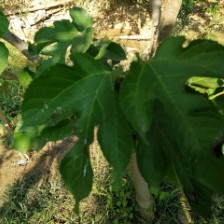
Variety: RedKing